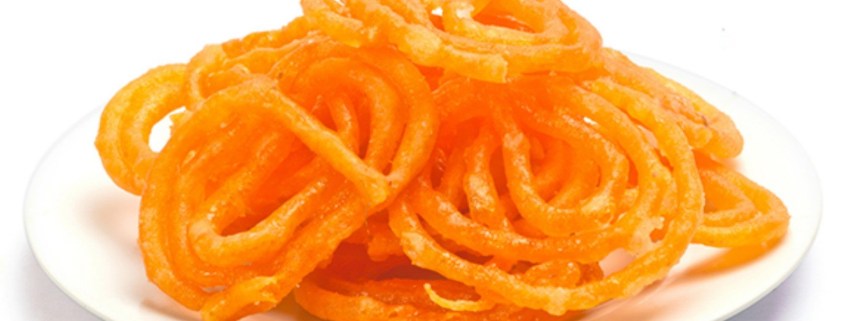
Dish: jalebi